Larry Foote

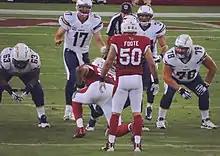
Larry Foote playing for the Arizona Cardinals.

On May 6, 2014, Foote signed with the Arizona Cardinals. He finished 7th in Comeback Player of the Year voting for the 2014 season. The team released him as a procedural move so he could begin his duties as assistant linebackers coach, and he officially retired from football prior to the 2015 NFL regular season.